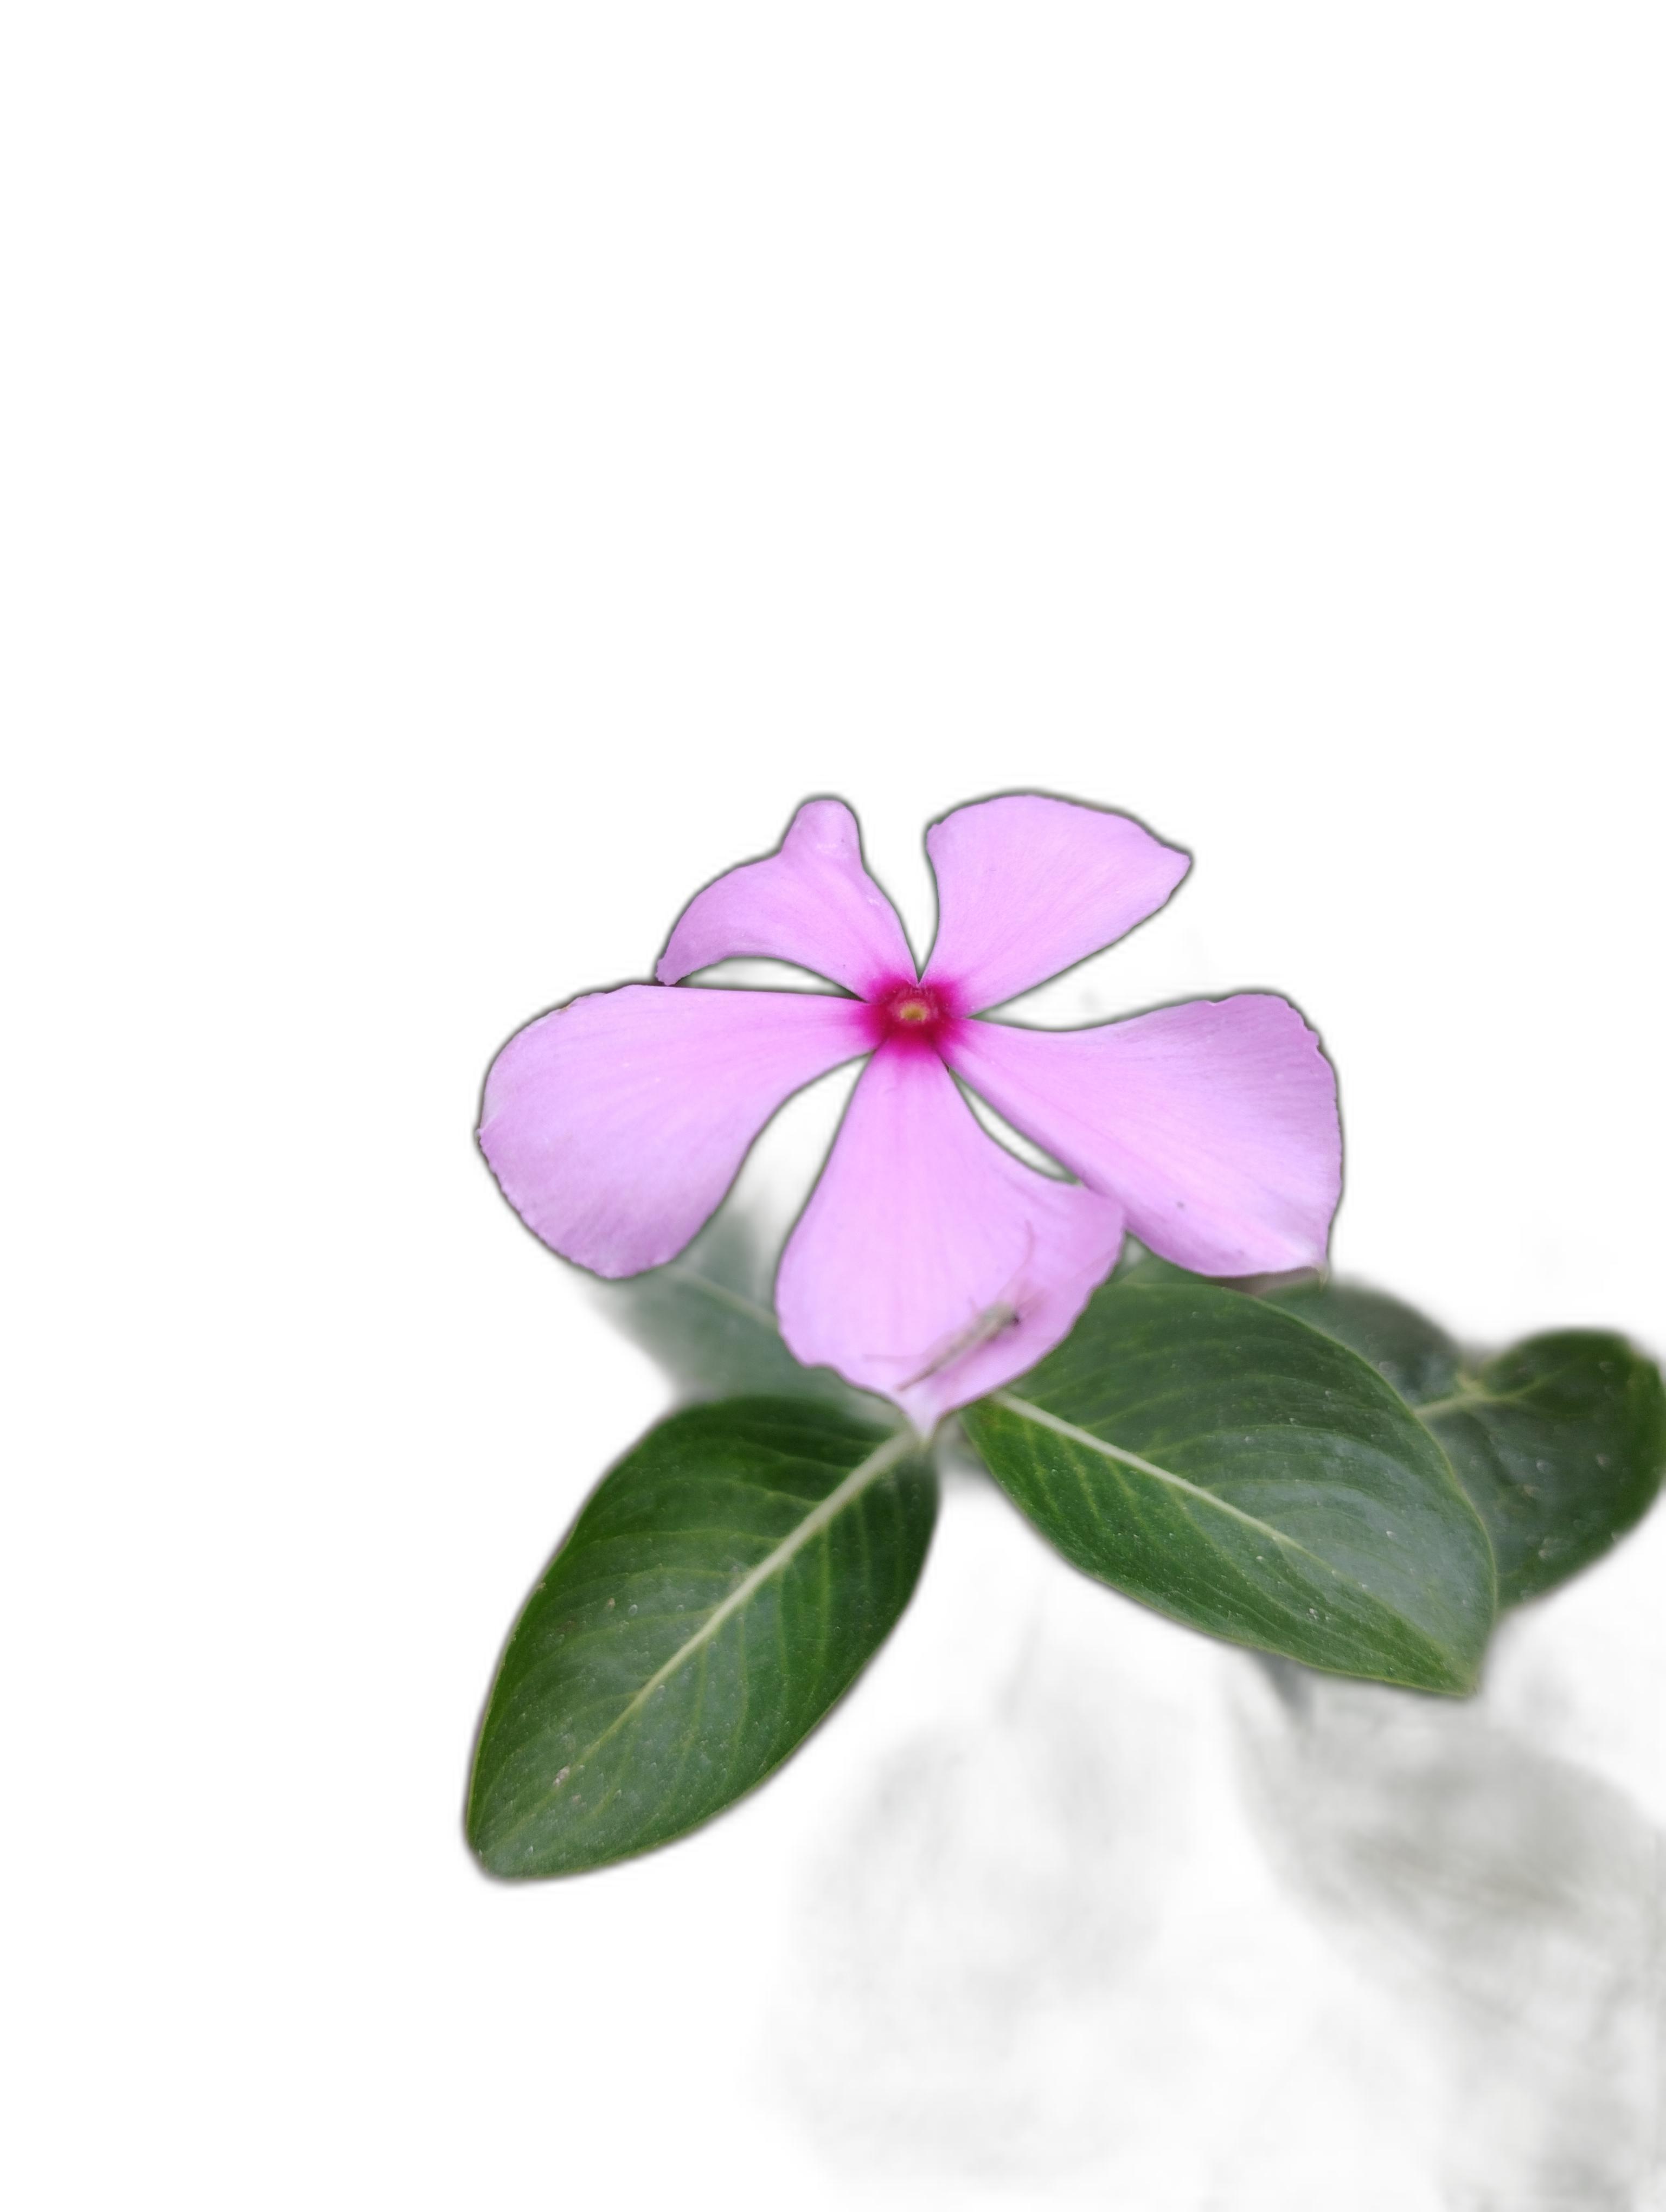
Label: Madagascar periwinkle